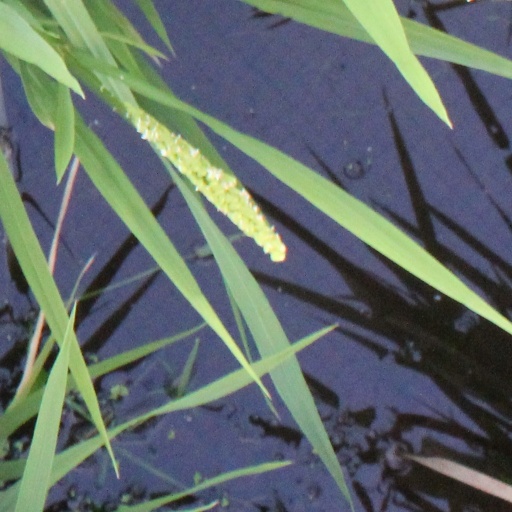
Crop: rice